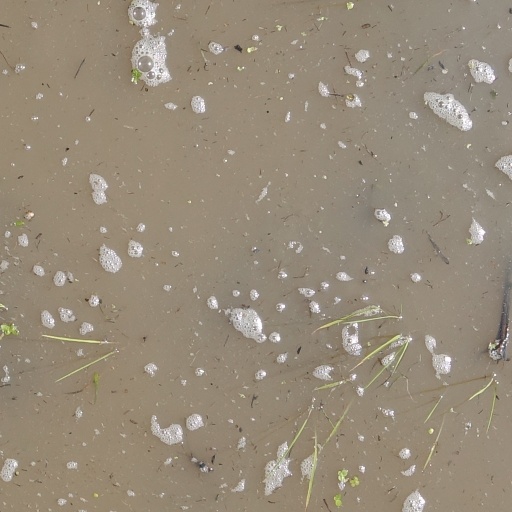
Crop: rice